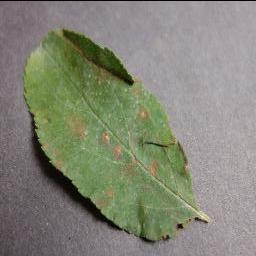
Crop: apple
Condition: cedar_rust